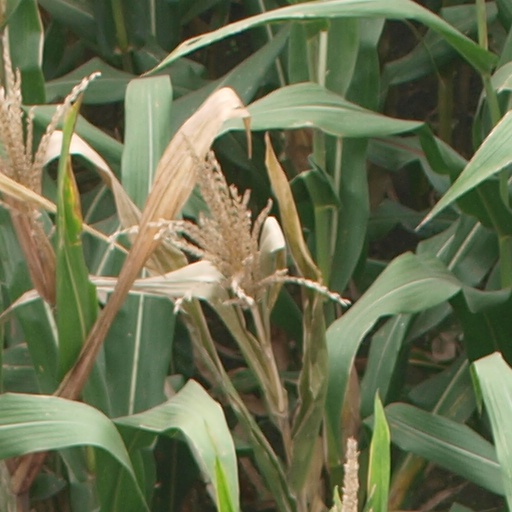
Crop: maize; corn